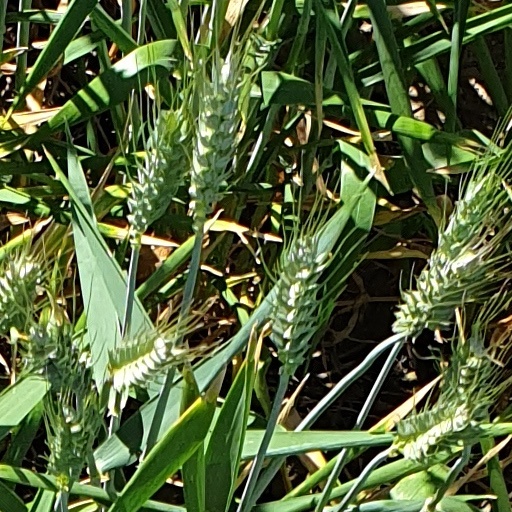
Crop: wheat